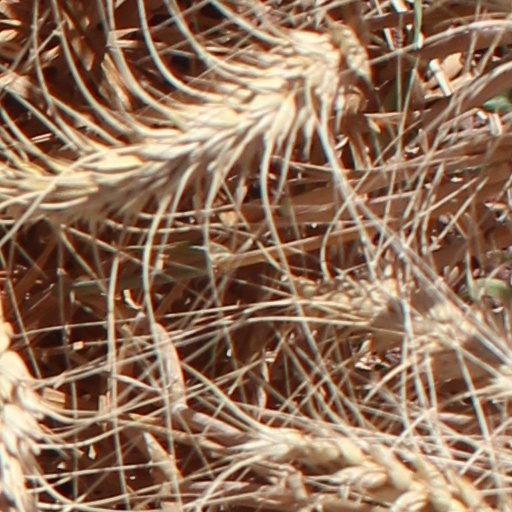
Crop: wheat